1957 World Series

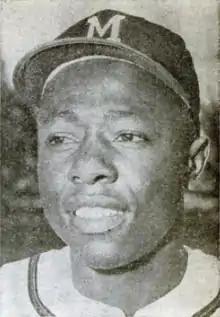
Hank Aaron clinched the NL pennant by hitting a walk-off home run on September 23. In the Fall Classic, Aaron batted .393 with 3 home runs.

Lew Burdette was called in to start game 7 for the Braves on two days' rest when the expected starter, Warren Spahn, was struck with the Asian flu.